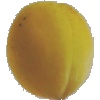
Label: Peach 2